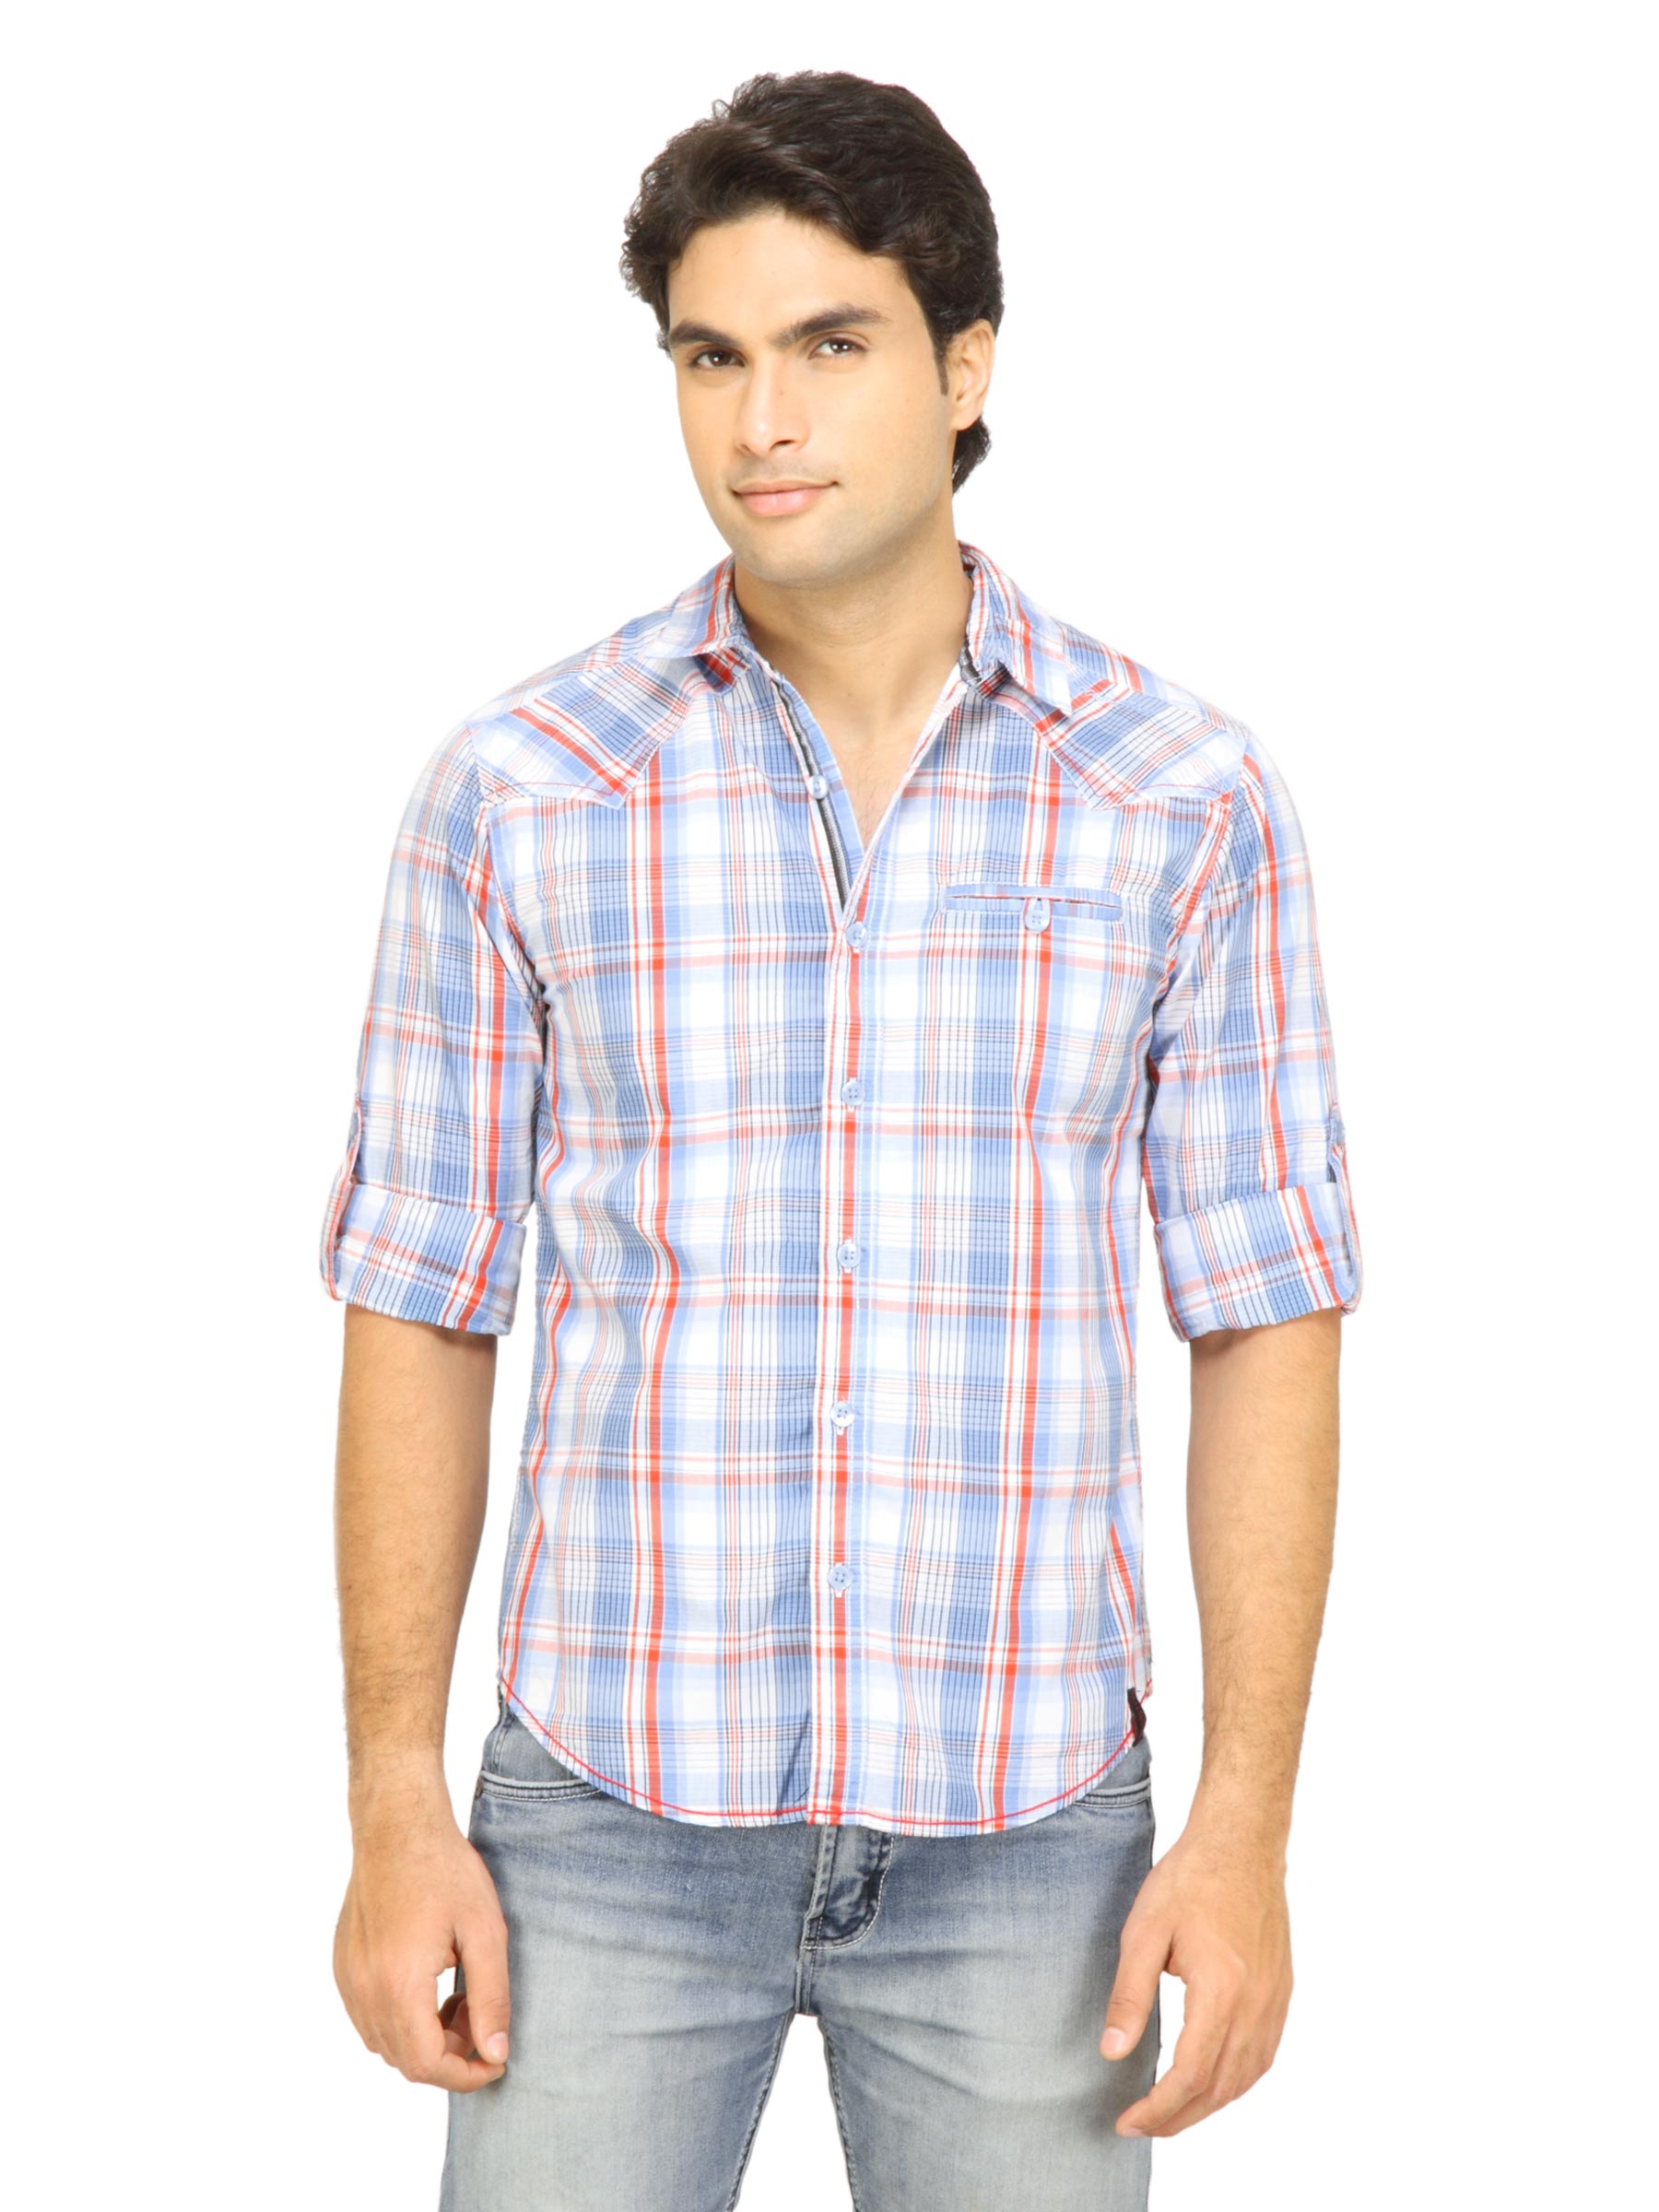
Locomotive Men Check Blue Shirt
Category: Apparel / Topwear / Shirts
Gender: Men
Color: Blue
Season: Fall 2011
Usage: Casual